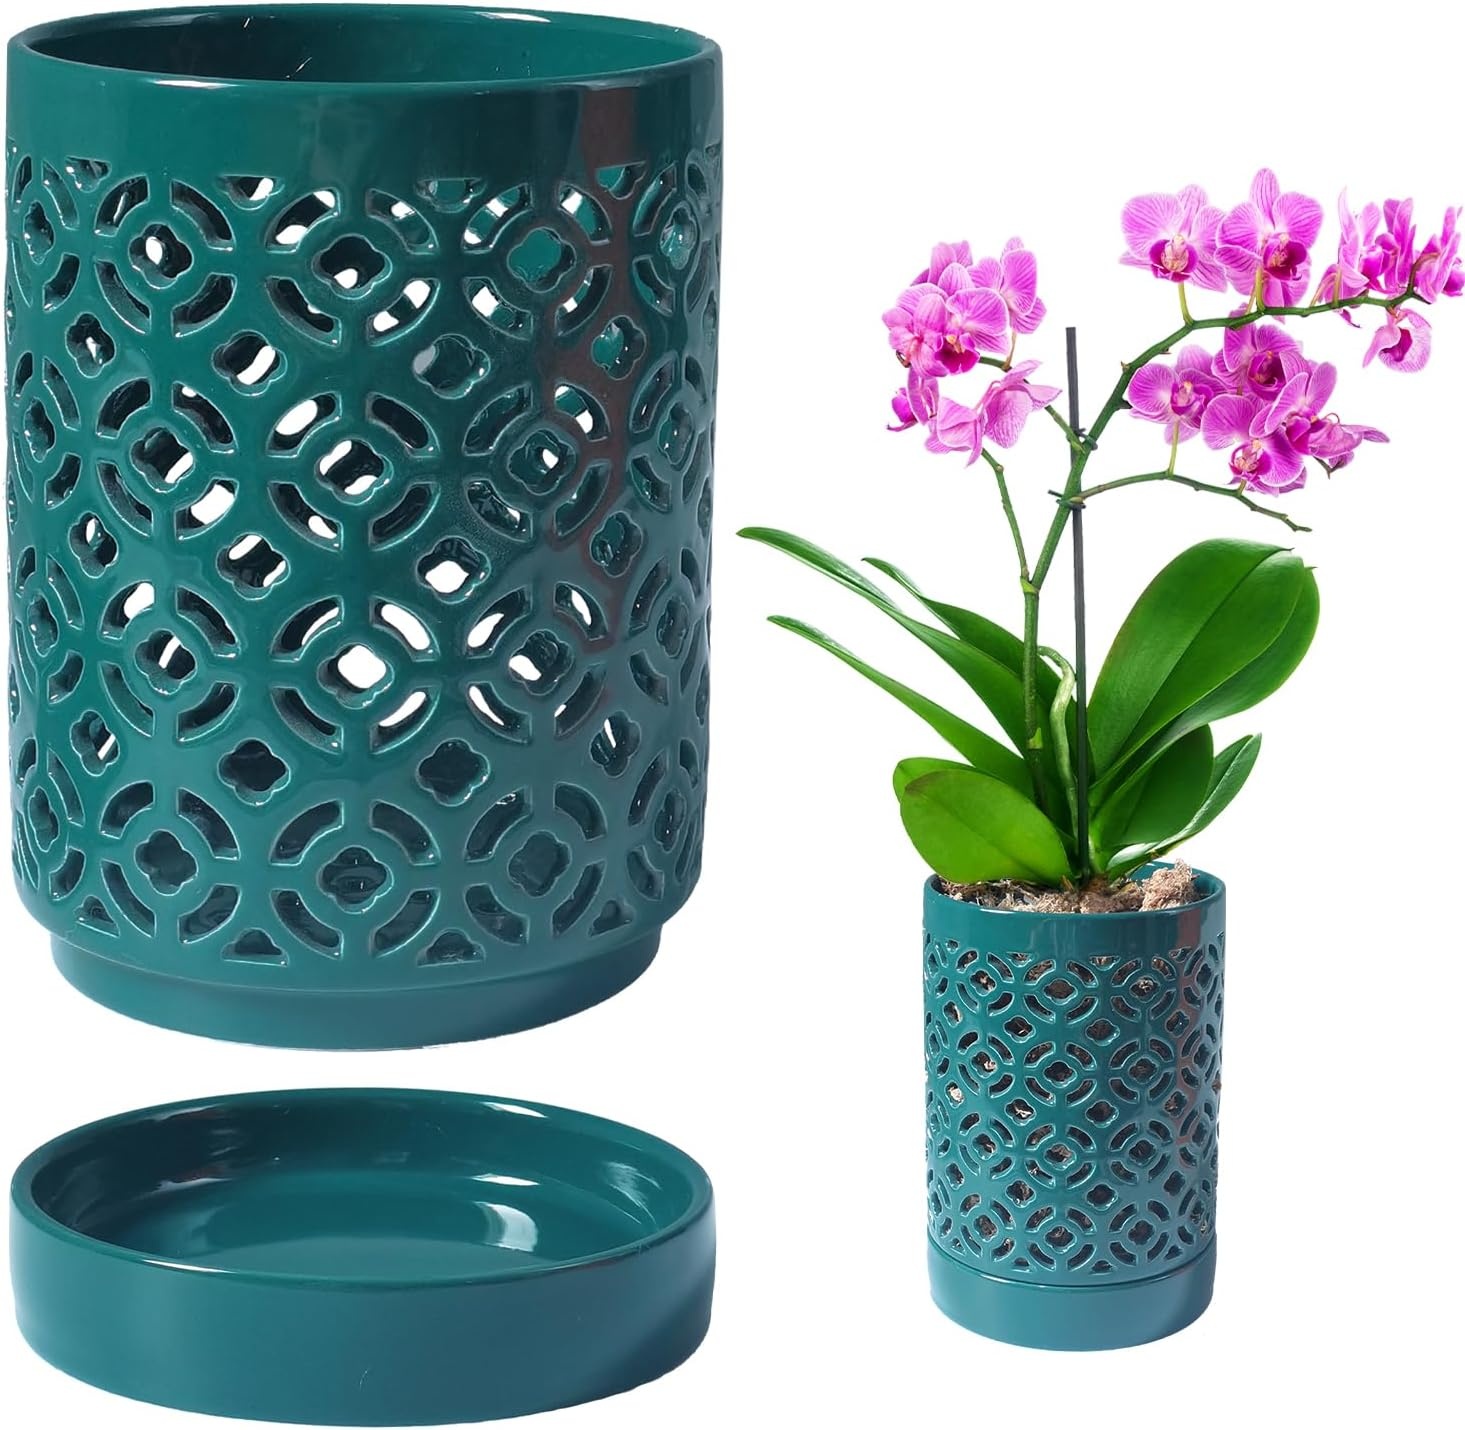
Orchid Pot 4 Inch, Orchid Pots with Holes & Saucers for Repotting, Breathable Slotted Orchid Pots Flower Plant Pot Green
Brand: GardenDeco
Overview Material : Ceramic Color : Green Plum Special Feature : Breathable Style : Garden Planter Form : Plant Pot About this item [Size & Pakage ]Orchid pot for plants, 5.92 inch height, 4.13 inch outer diameter, 3.85 inch inner diameter, Straight cylinder design and You can get a Pot and Saucer; [ Good Quality & Modern Design]Our ceramic Orchid pots are made from high-quality materials and fired at high temperatures, making them highly durable and crack-resistant. We take great care to ensure that the Plant pots remain intact during delivery. [Breathe Freely and Drainage ]Orchid pots have ventilation holes to help roots breathe and grow. Pots with attached saucers collect excess water.Easy to keep clean and tidy [ Wide Useage ]This versatile orchid pot is suitable for placement in a variety of indoor and outdoor environments, including living rooms, bedrooms, balconies, windowsills, tables, and work desks. It is an aesthetically pleasing and ideal home for your orchids. [Good Service] The packaging has been designed to withstand a 1-metre drop test, ensuring that the product will arrive in perfect condition. If you have any questions or suggestions, please do not hesitate to contact us. We are always available to assist.
Category: Home & Garden > Lawn & Garden > Gardening > Pots & Planters > Pots